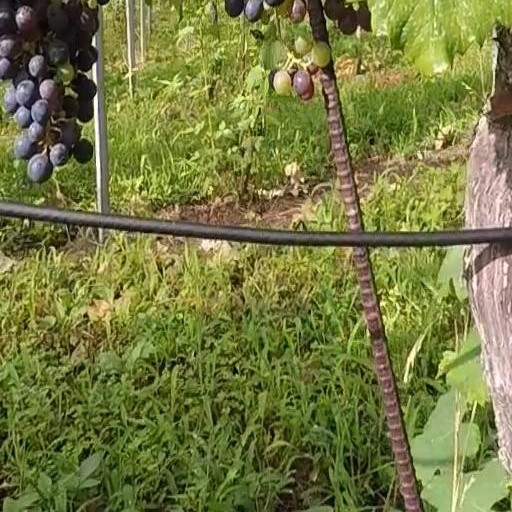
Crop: grape